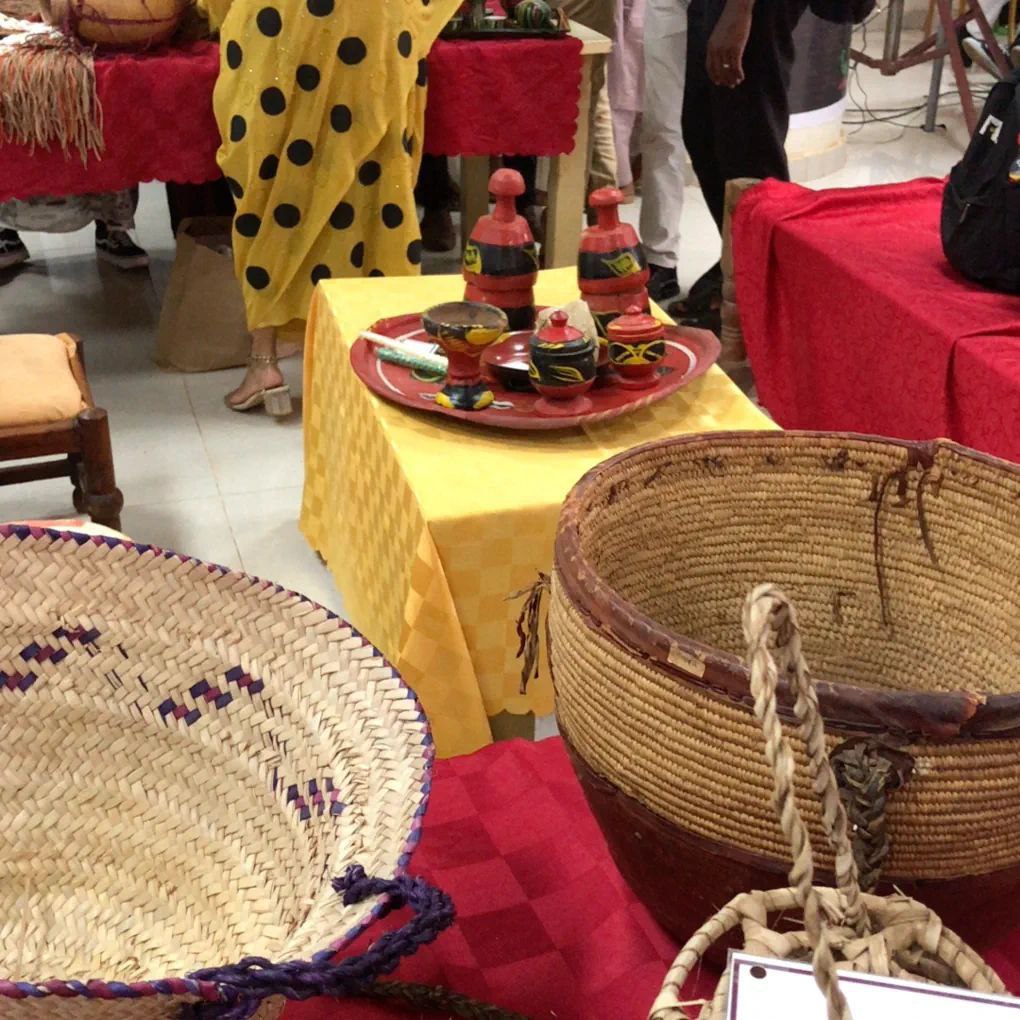
الوصف بالفصحى: مواد تستخدم في طقوس الزواج السودانية
الوصف بالعامية السودانية: حاجات الجرتق
التصنيف: Local Culture & Objects